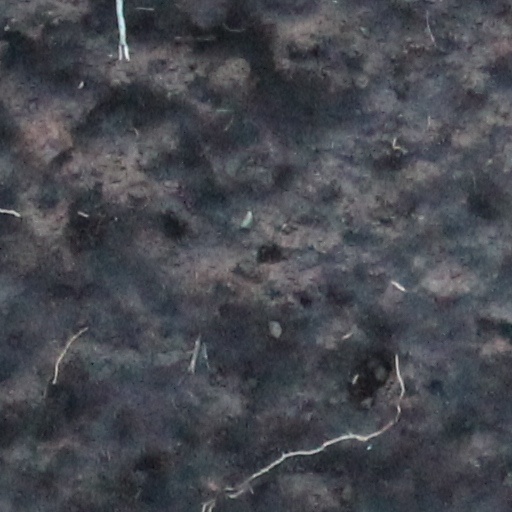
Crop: wheat